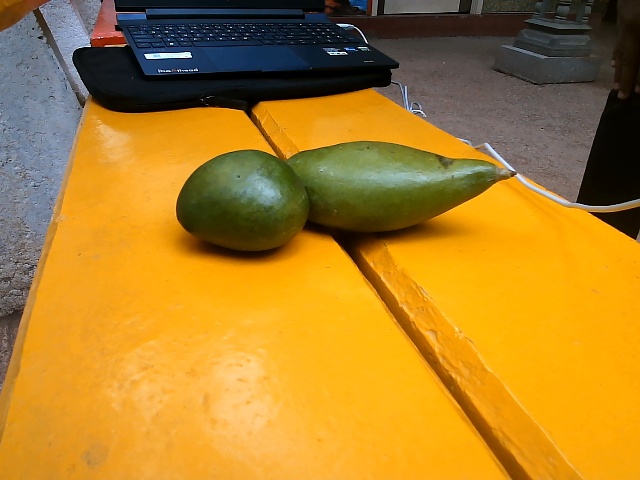
Label: Raw_Mango